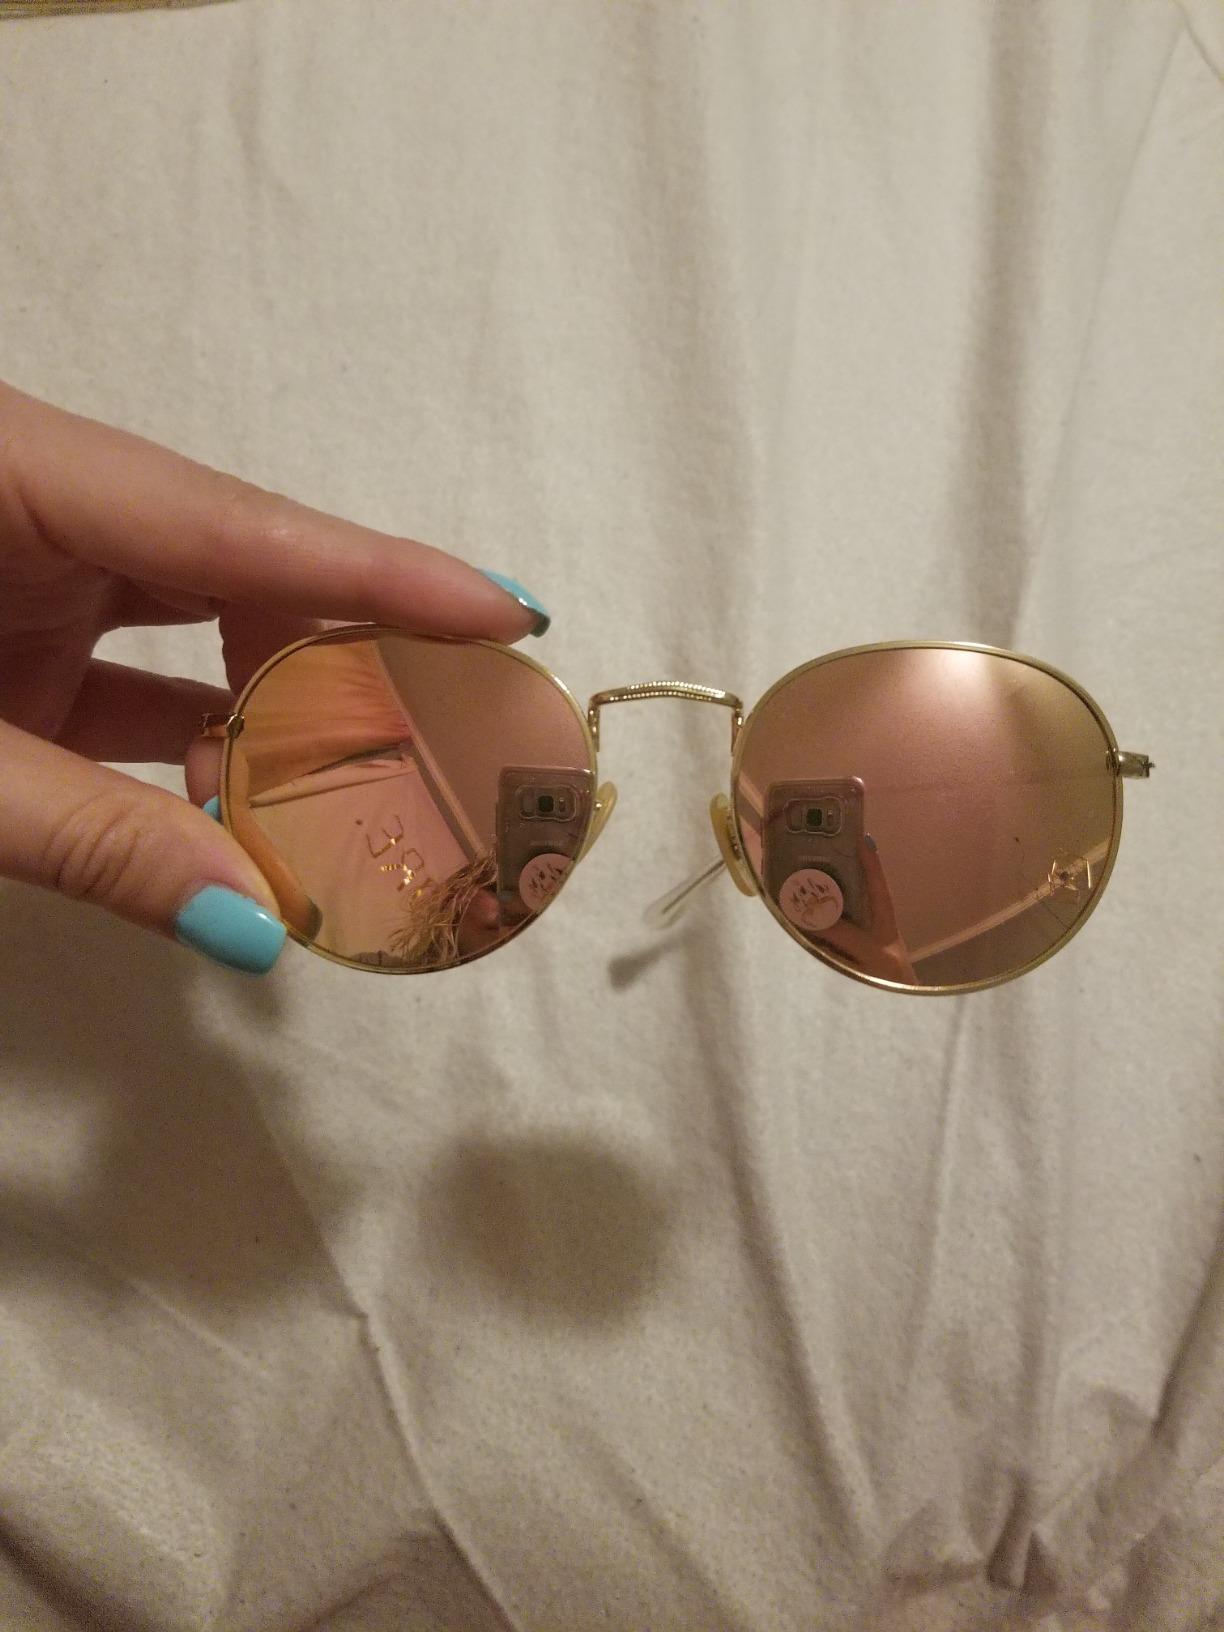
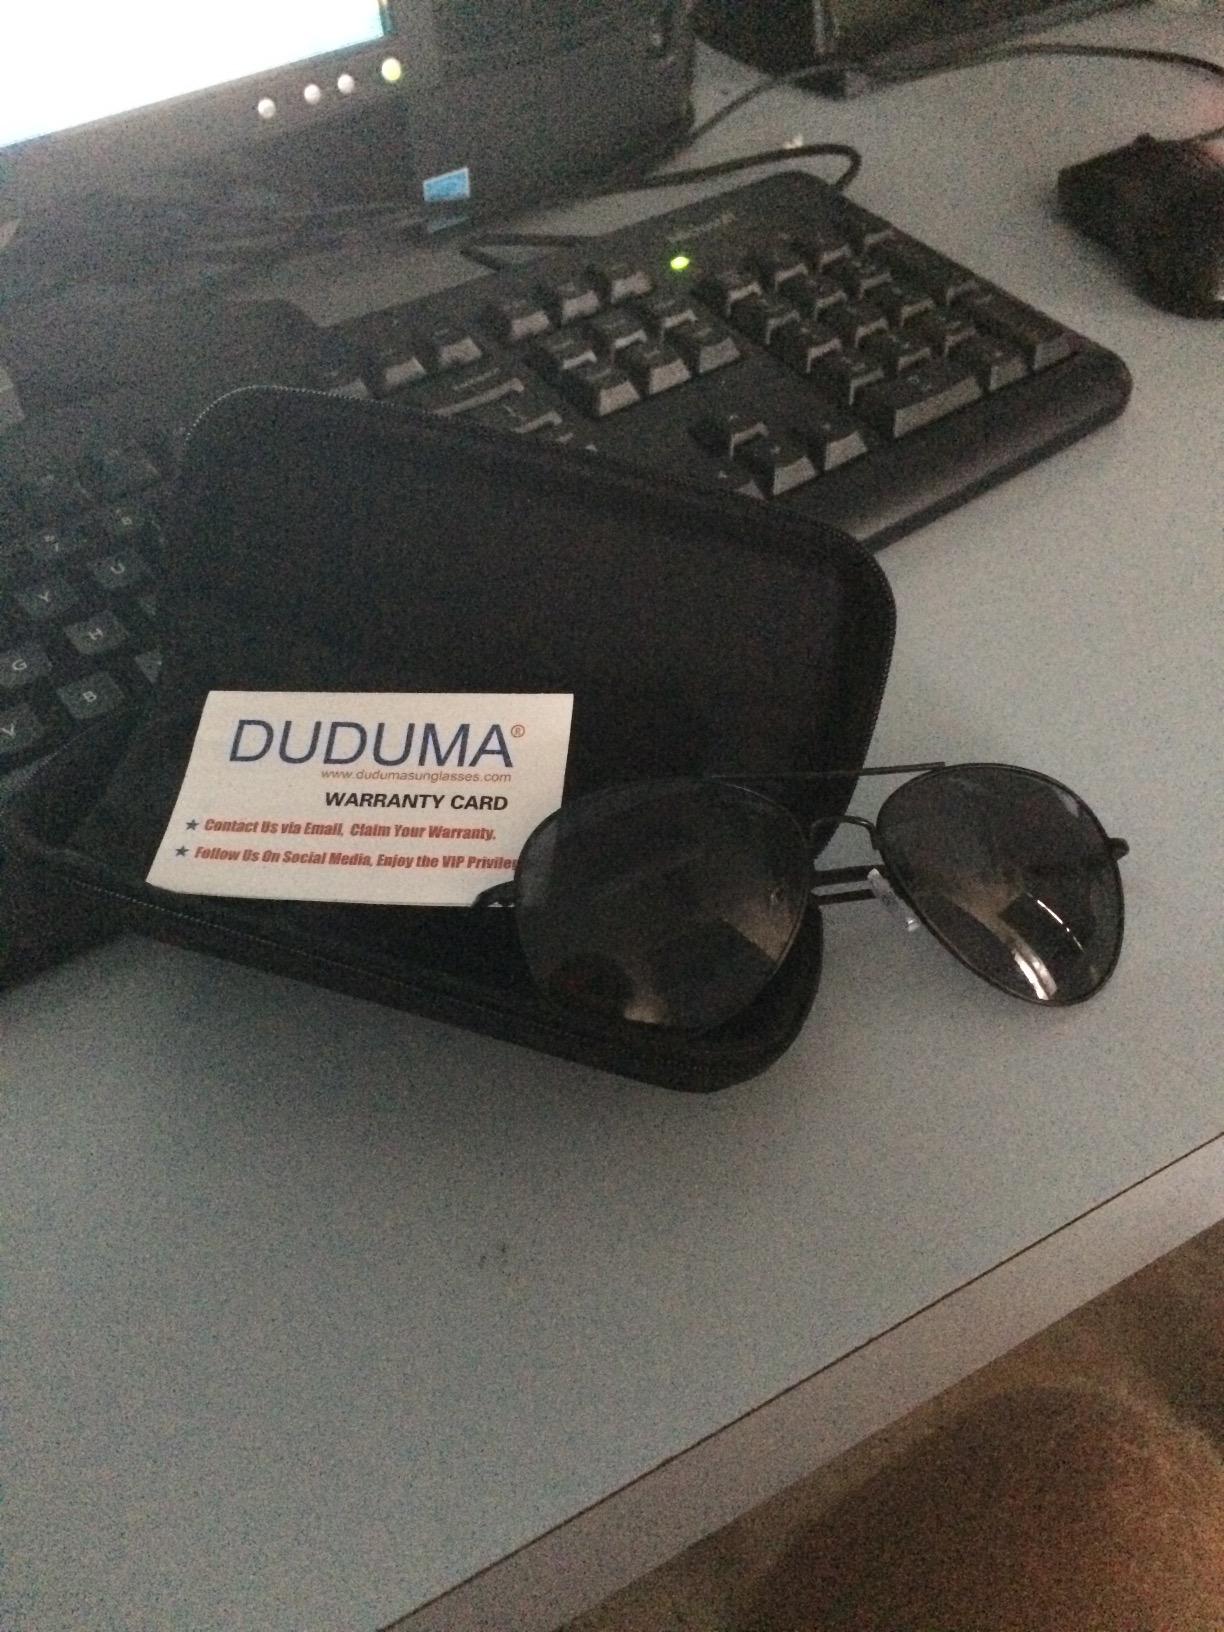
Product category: accessories_sunglasses
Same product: no